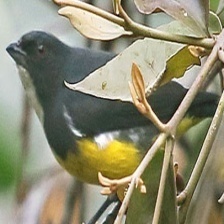
Species: YELLOW BELLIED FLOWERPECKER
Scientific name: DICAEUM MELANOXANTHUM